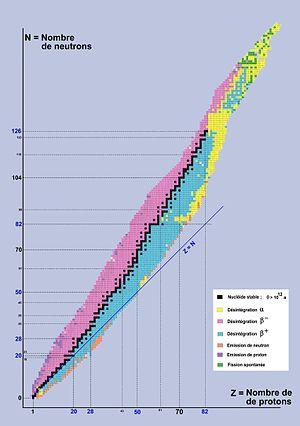
Graphique montrant la vallée de la stabilité des noyaux et le type de radioactivité associé
La vallée de stabilité désigne, en physique nucléaire, l'endroit où se situent les isotopes stables, quand on porte en abscisse le numéro atomique et en ordonnée le nombre de neutrons de chaque isotope.